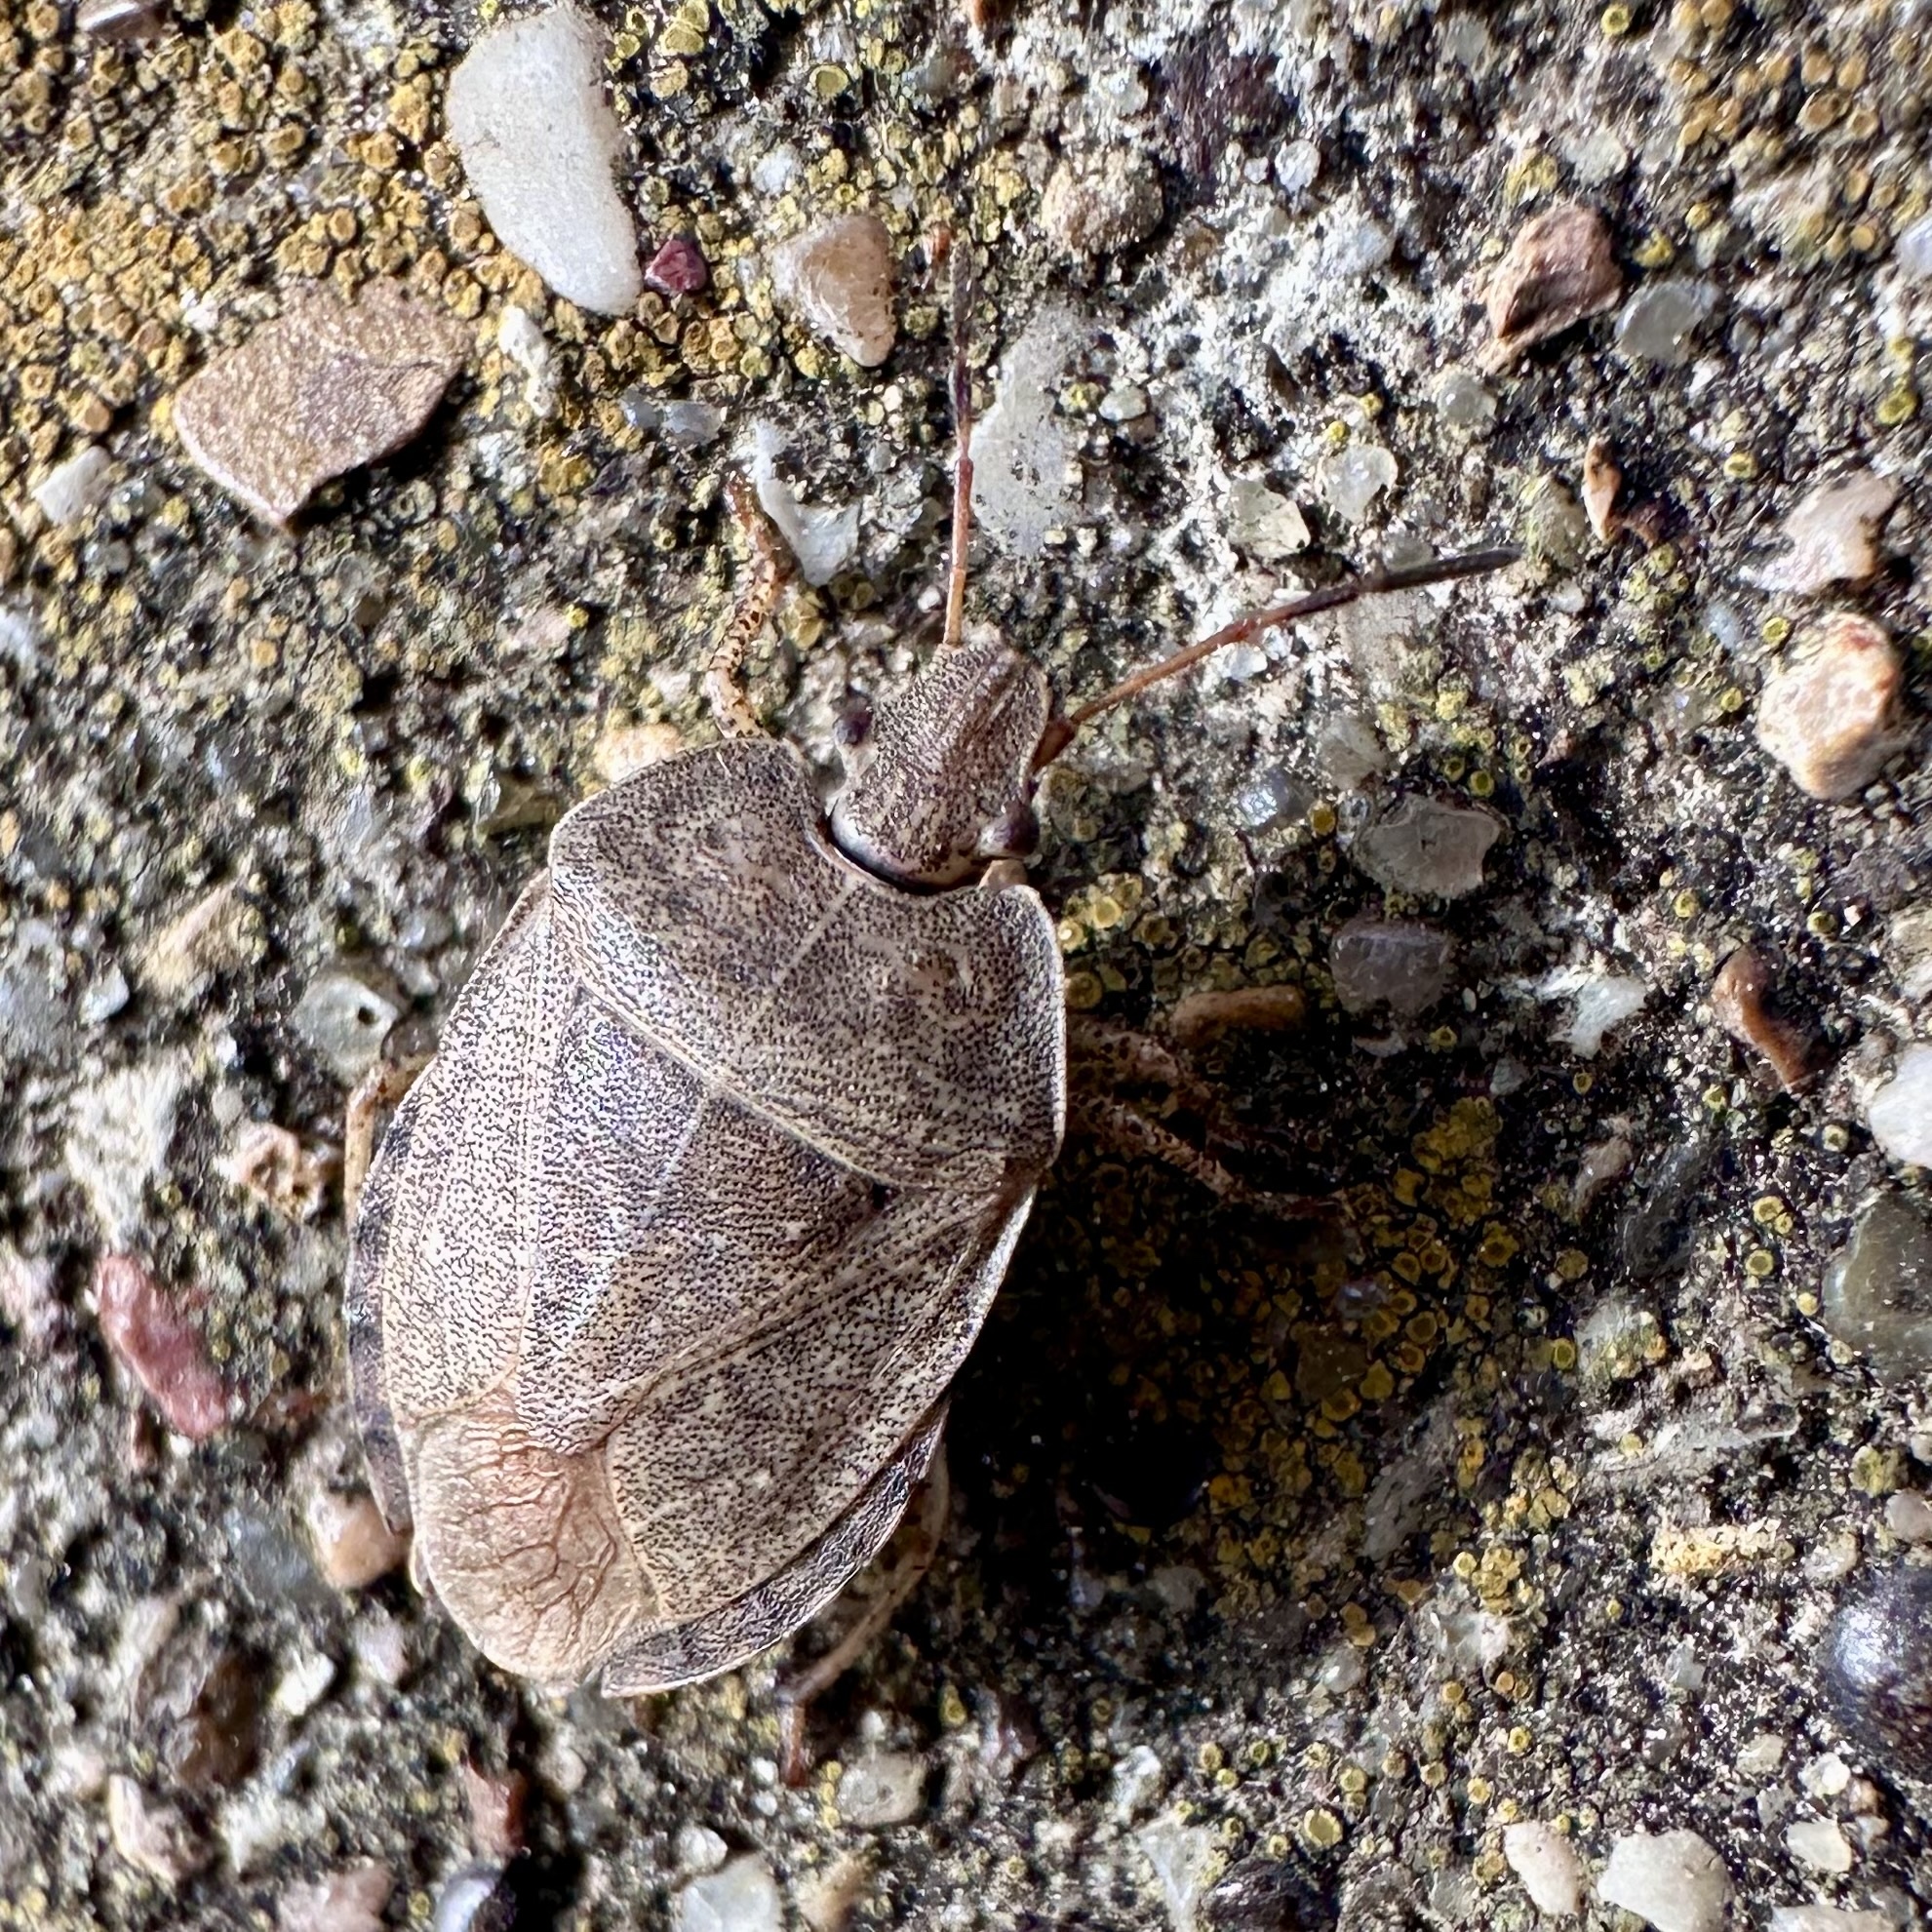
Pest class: stink_bug